Sculpture

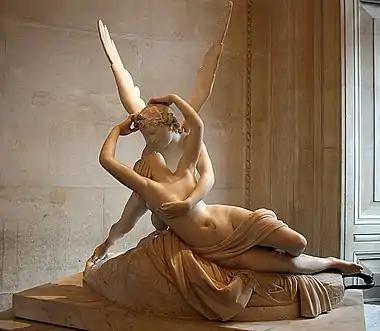
Antonio Canova: "Psyche Revived by Love's Kiss", 1787

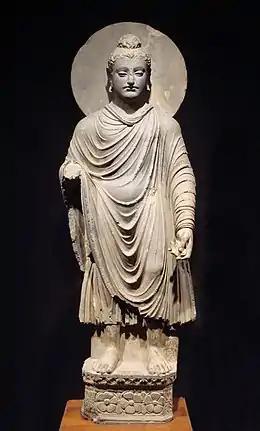
One of the first representations of the Buddha, 1st–2nd century CE, Gandhara

Renaissance sculpture proper is often taken to begin with the famous competition for the doors of the Florence Baptistry in 1403, from which the trial models submitted by the winner, Lorenzo Ghiberti, and Filippo Brunelleschi survive. Ghiberti's doors are still in place, but were undoubtedly eclipsed by his second pair for the other entrance, the so-called "Gates of Paradise", which took him from 1425 to 1452, and are dazzlingly confident classicizing compositions with varied depths of relief allowing extensive backgrounds. The intervening years had seen Ghiberti's early assistant Donatello develop with seminal statues including his "Davids" in marble (1408–09) and bronze (1440s), and his Equestrian statue of Gattamelata, as well as reliefs. A leading figure in the later period was Andrea del Verrocchio, best known for his equestrian statue of Bartolomeo Colleoni in Venice; his pupil Leonardo da Vinci designed an equine sculpture in 1482 "The Horse" for Milan, but only succeeded in making a clay model which was destroyed by French archers in 1499, and his other ambitious sculptural plans were never completed.